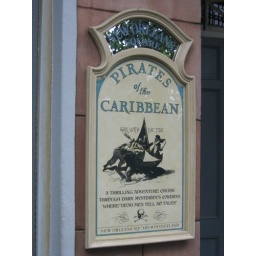
Pirates of the Caribbean queue mirror sign in New Orleans Square at Disneyland